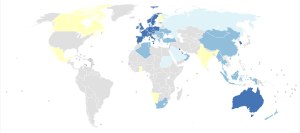
Digital Audio Broadcasting
DAB, DAB+, DMB på verdensbasis. [1]
Digital Audio Broadcasting er en radiostandard baseret på digital teknologi, også kendt som Eureka-projekt 147. DAB er et digitale radiosystem.